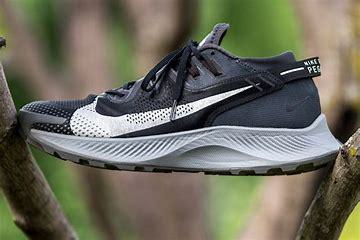
Brand: Nike
Model: Pegasus 2